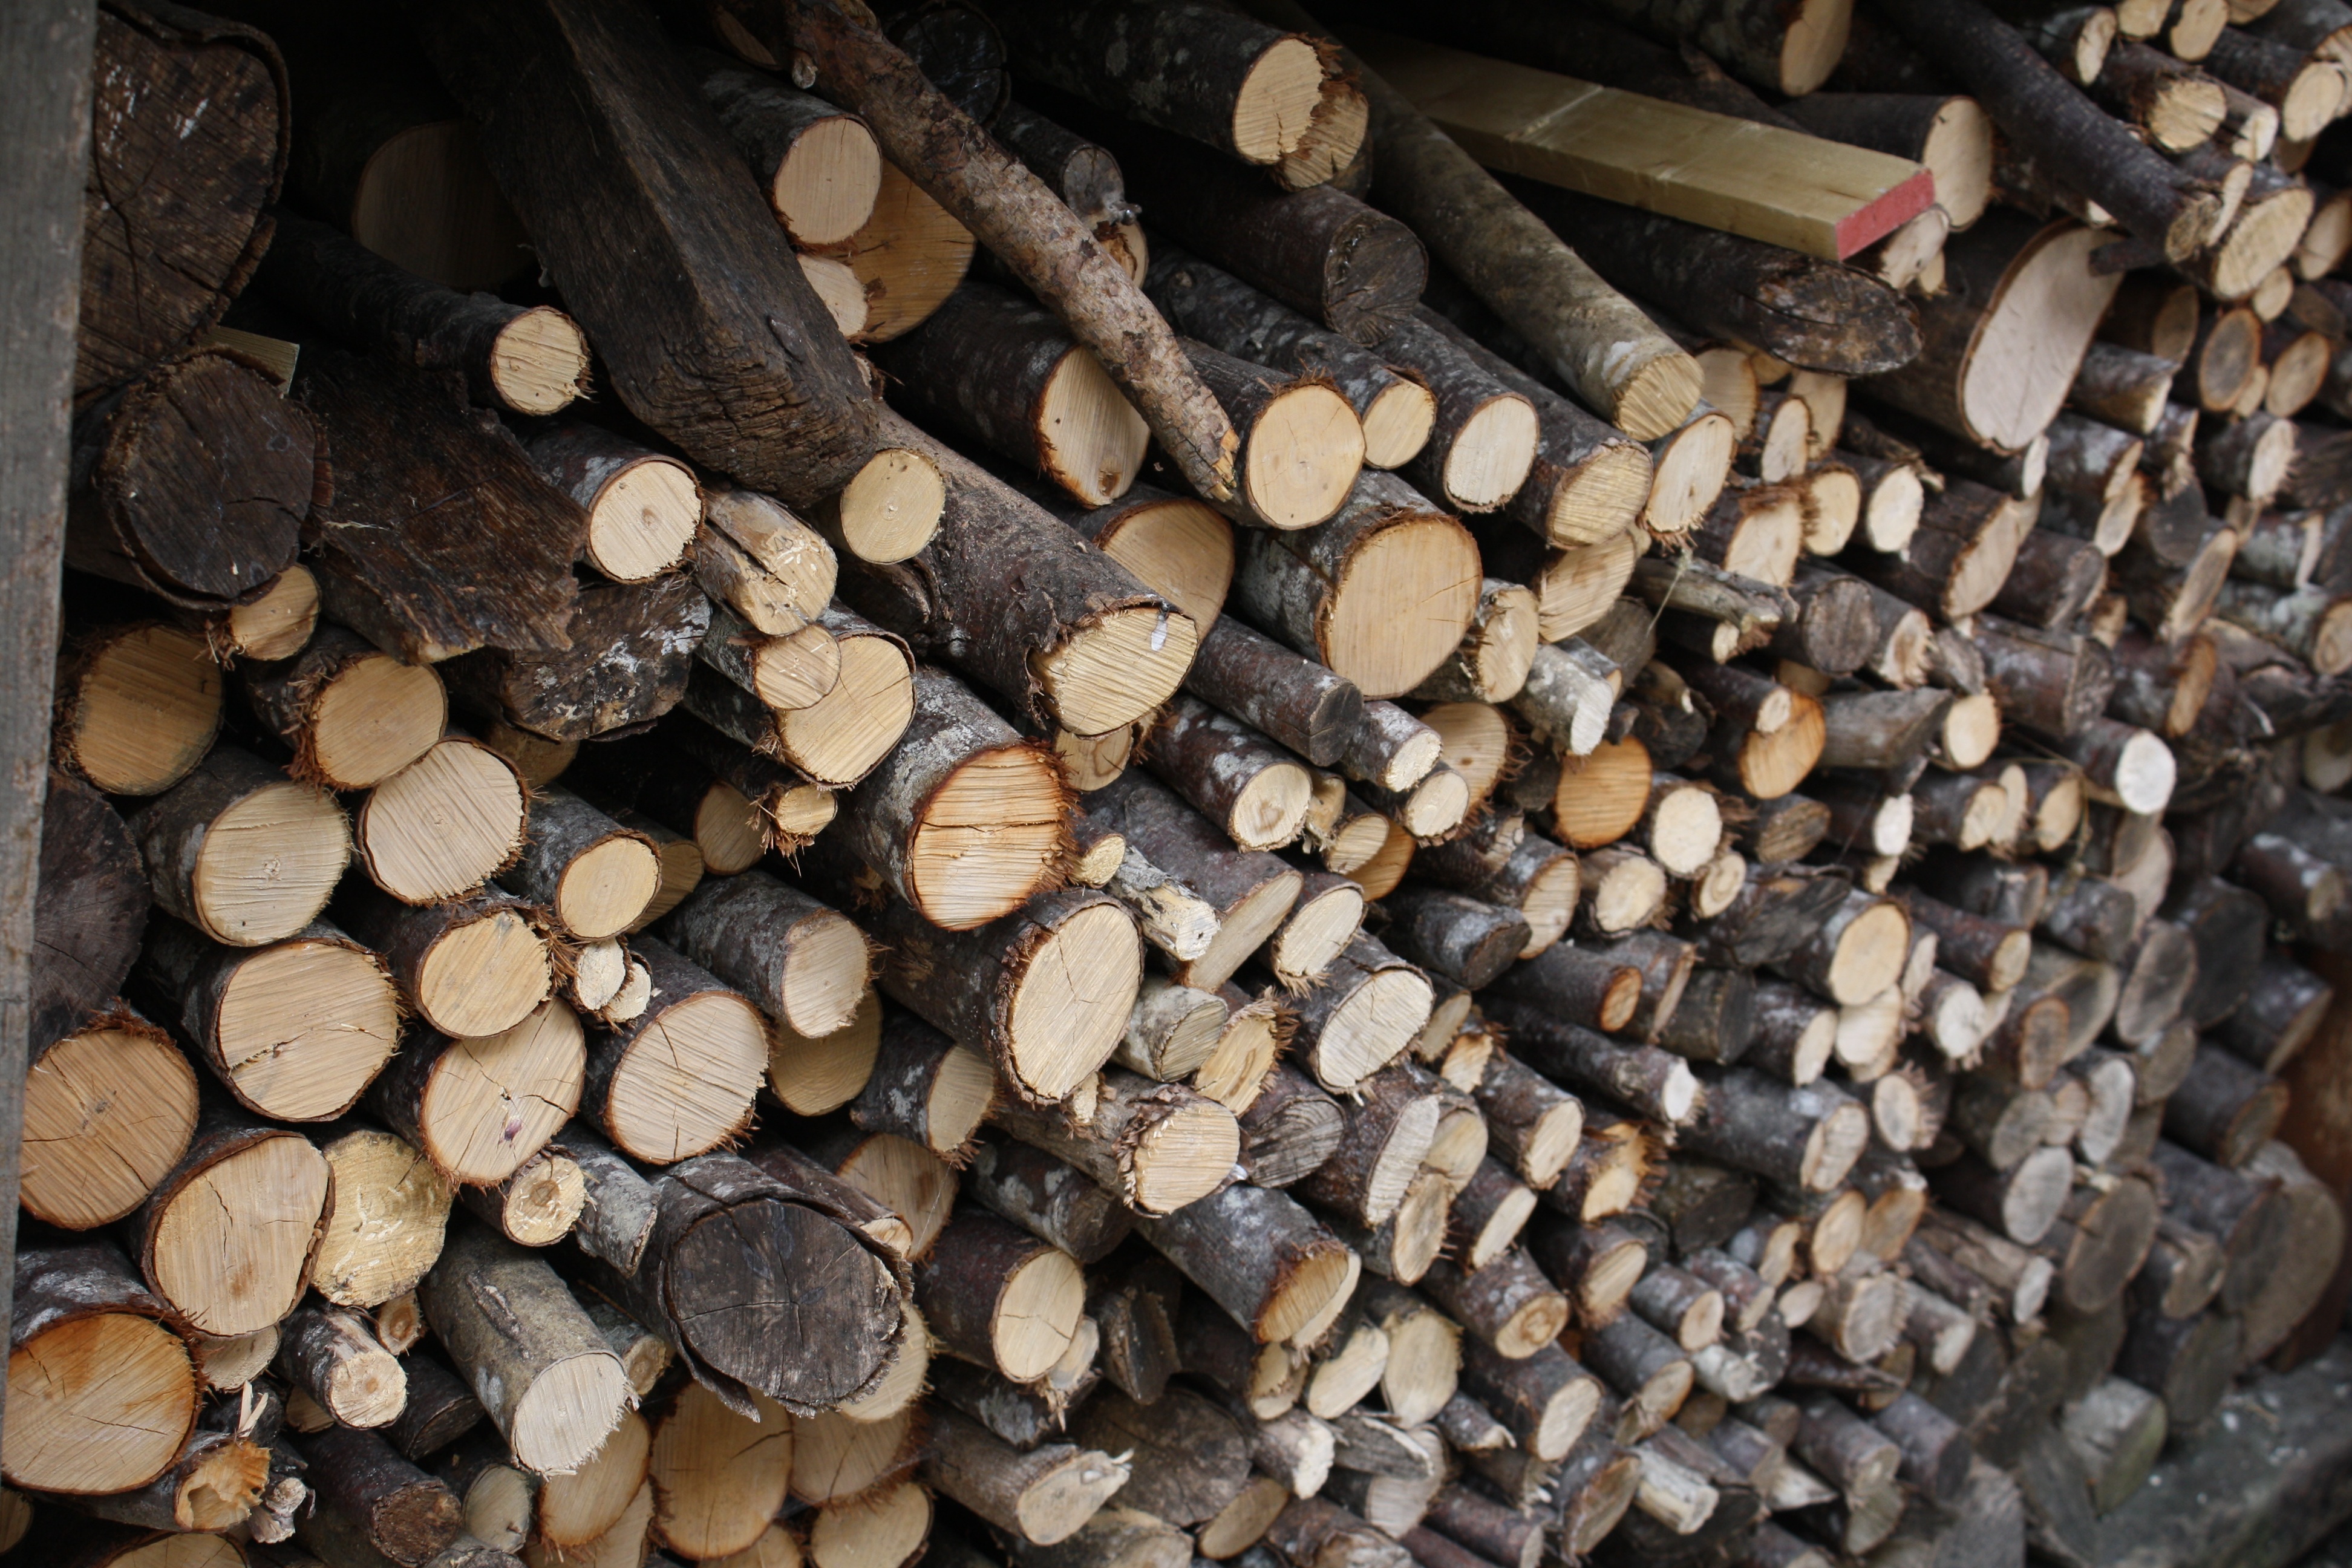
tree, rock, branch, wood, trunk, soil, stack, lumber, material, rubble, strains